Radio scanner

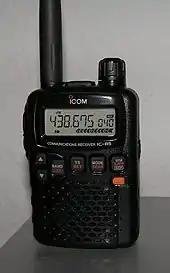
An Icom IC-R5 hand-held scanner

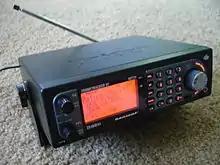
A Uniden BCT-15 base trunktracking scanner

A radio scanner or simply scanner is a radio receiver that can automatically tune discrete frequencies, scanning over a frequency band to find a signal until the initial transmission ceases.